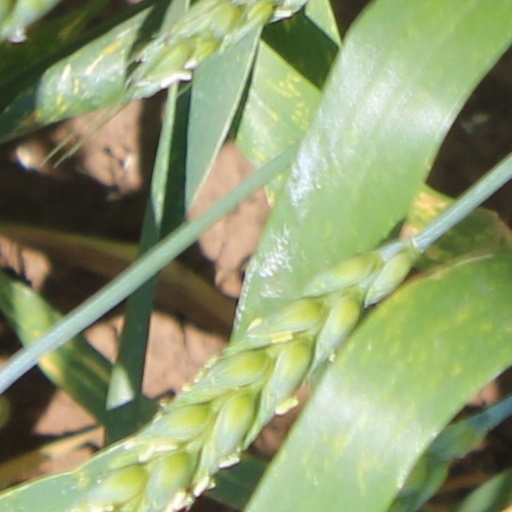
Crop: wheat